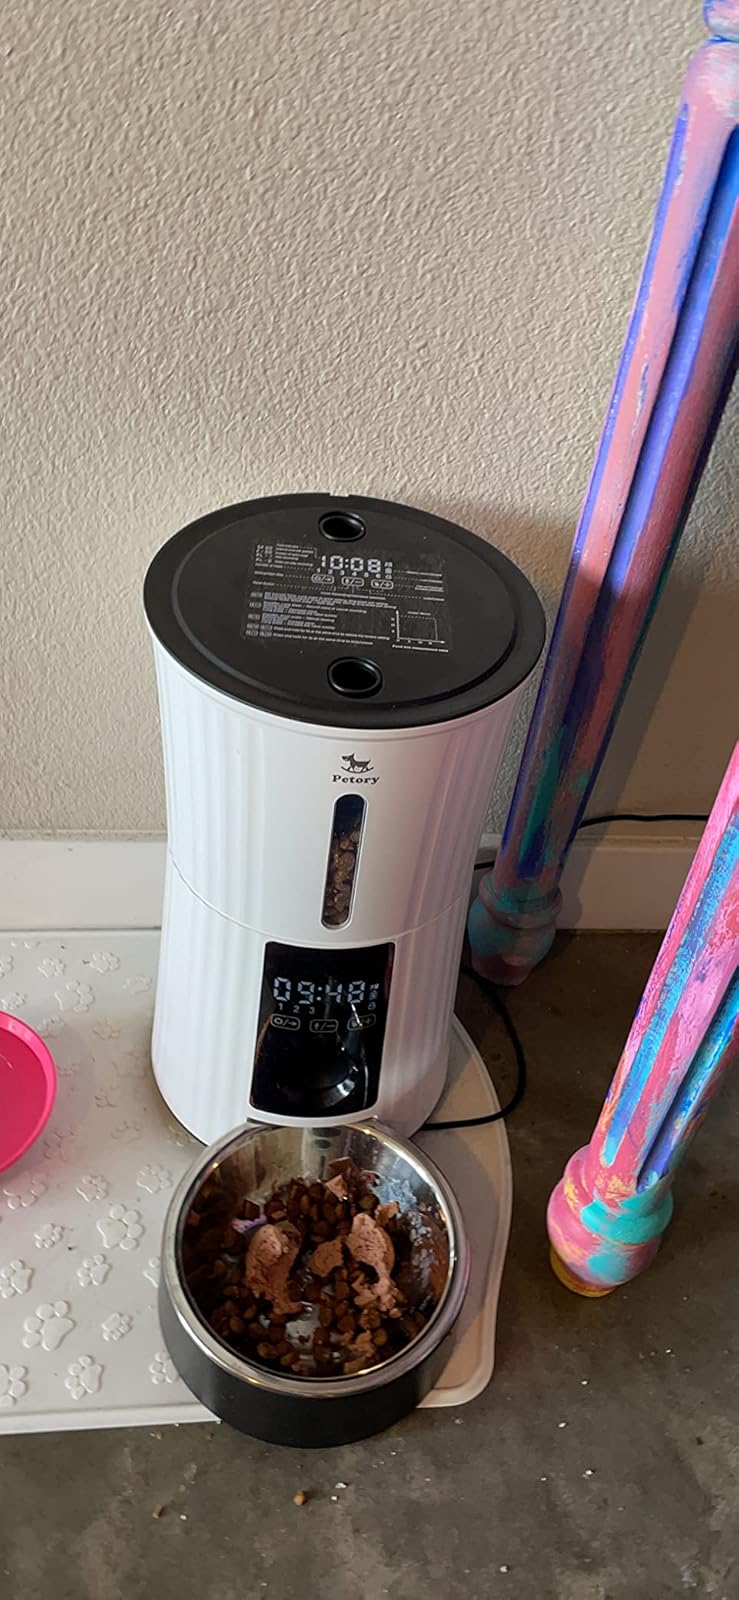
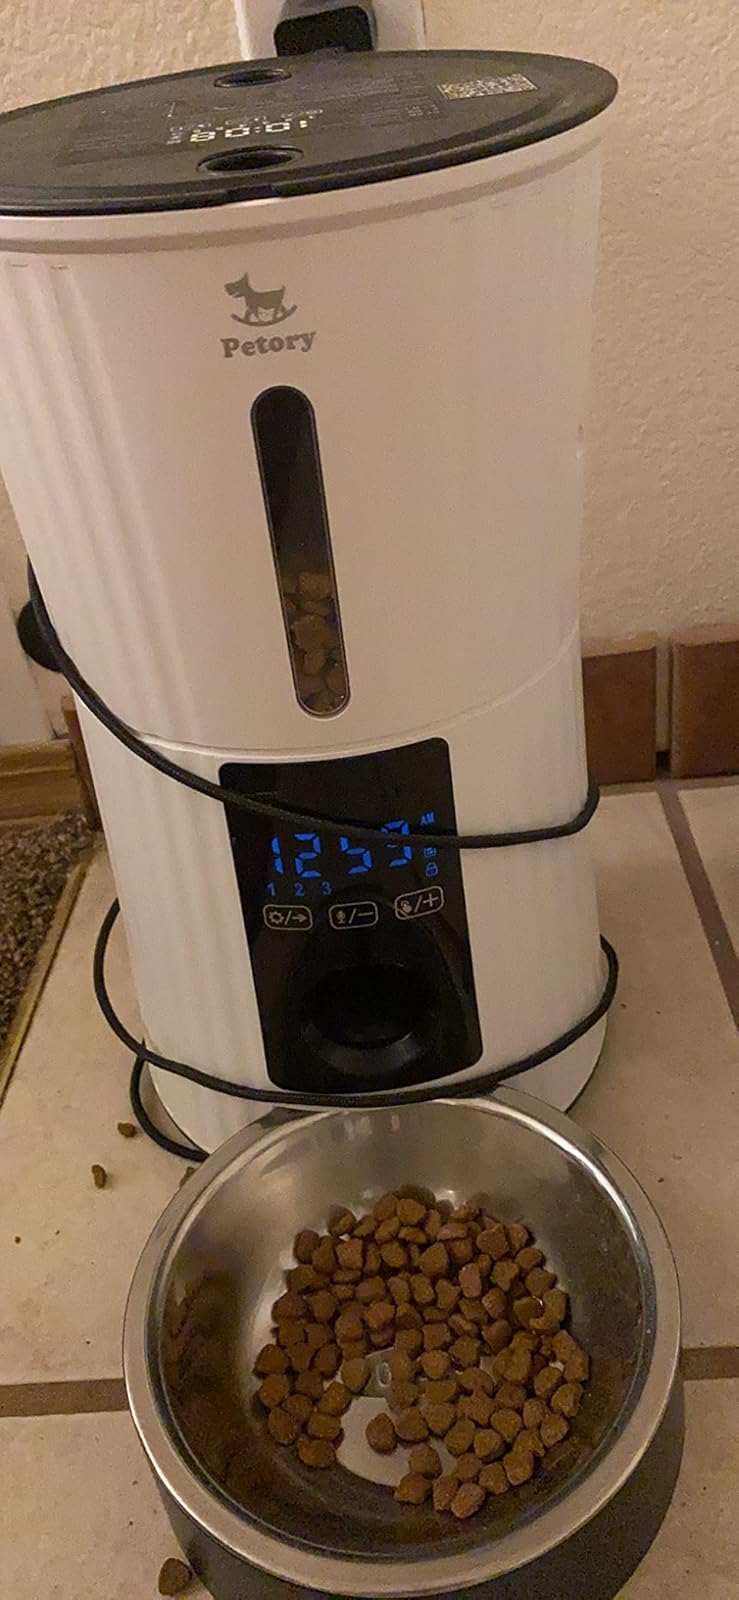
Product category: items_feeder
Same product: yes